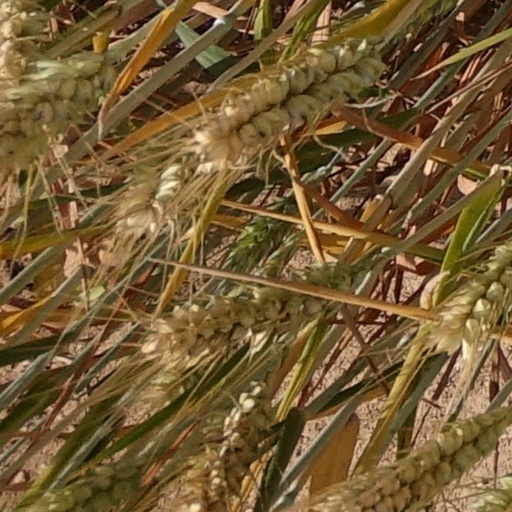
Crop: wheat